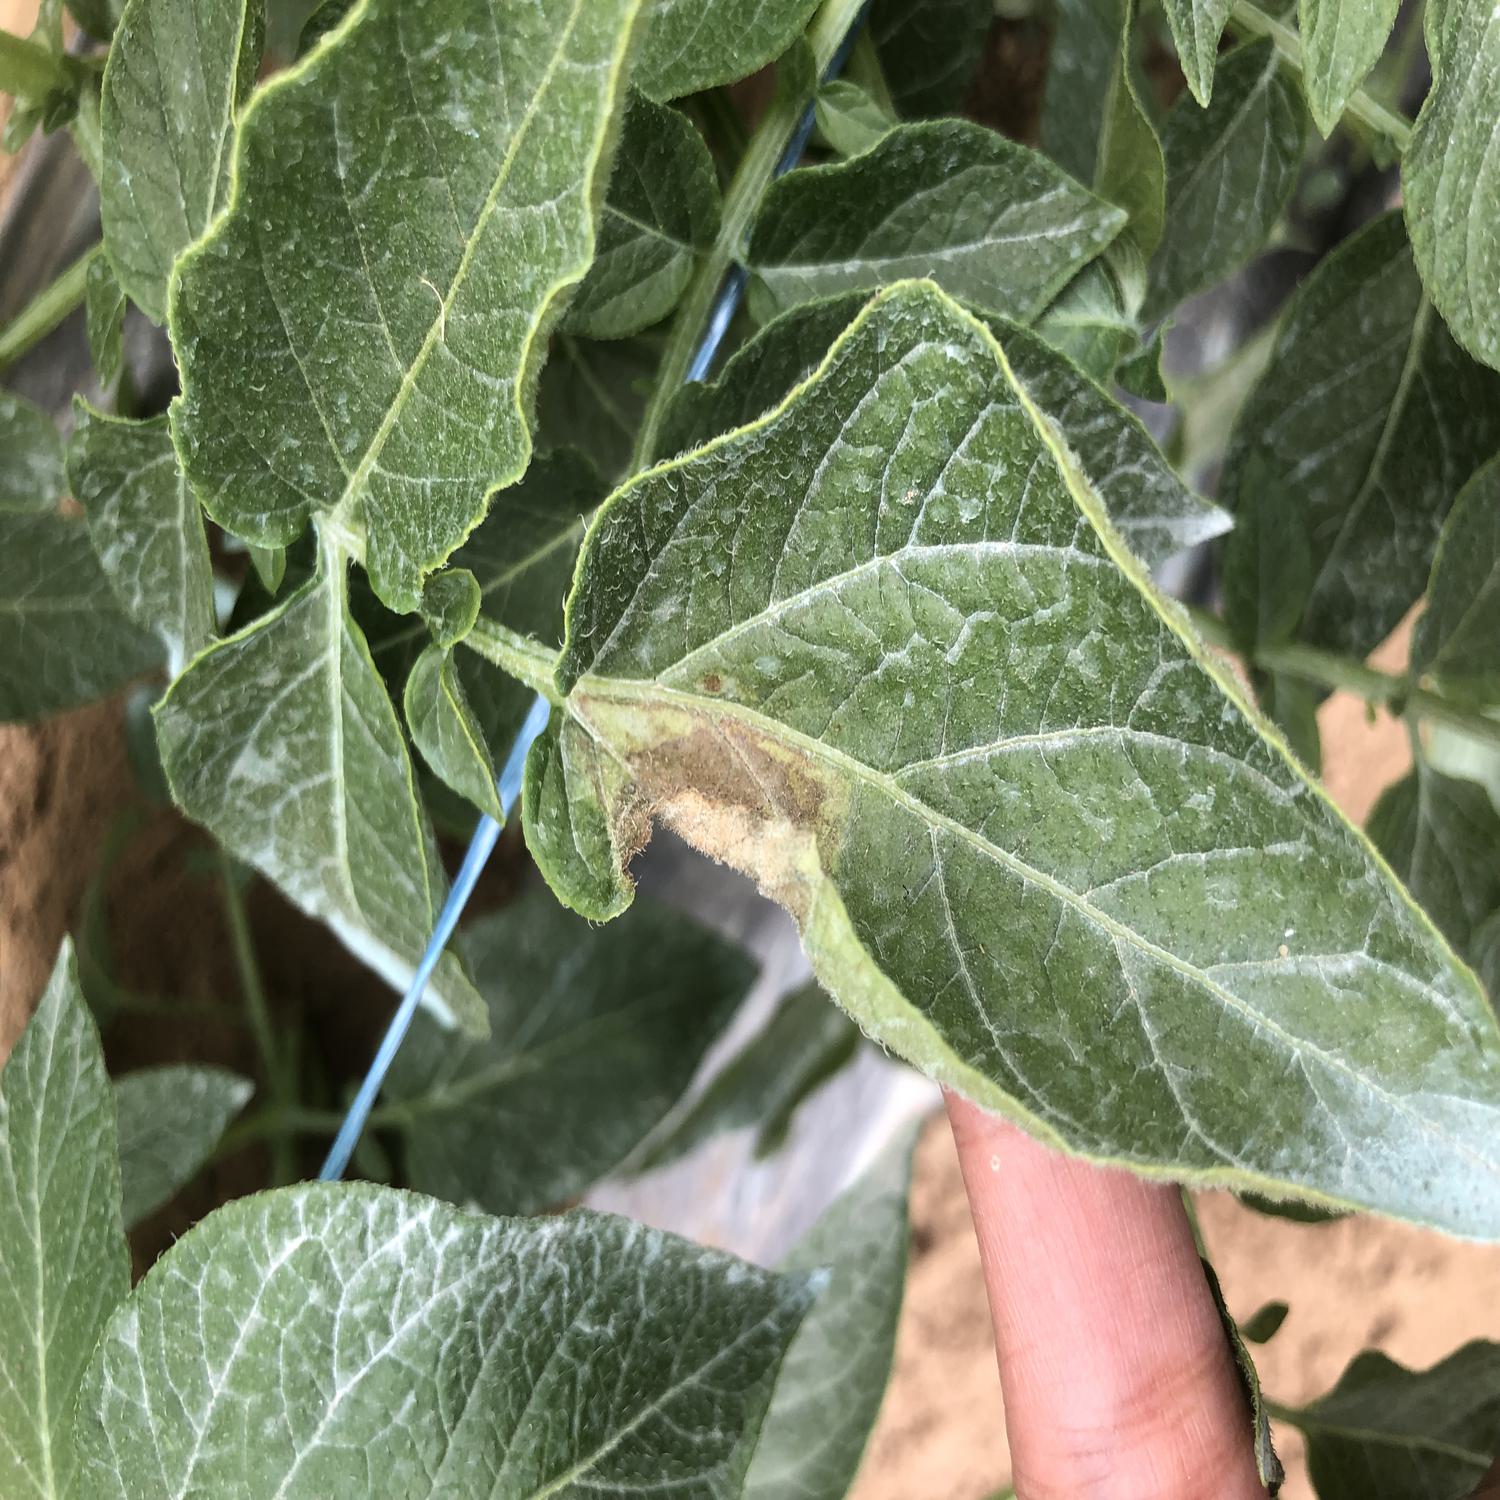
Label: Phytopthora